History of Notre Dame Fighting Irish football

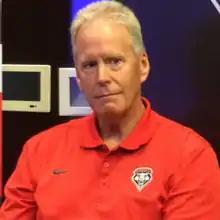
Coach Davie

Bob Davie, who had been Holtz's defensive coordinator from 1994 to 1996, was promoted to head coach when Holtz retired. Davie, who turned down a head coaching offer from Purdue to accept the Irish's head coaching position, was a well-respected defensive mind who had also served as defensive coordinator at Tulane and Texas A&M. Davie had also filled in as head coach for one game during the 1995 season when Lou Holtz was dealing with a health issue. One of his first major decisions was to fire long-time offensive line coach Joe Moore, who then successfully sued the university for age discrimination. On Davie's watch, the team suffered three bowl game losses (1997 Independence Bowl, 1999 Gator Bowl, and 2001 Fiesta Bowl), and it failed to qualify for a bowl game in two others (1999 and 2001). The highlight of Davie's tenure was a 36–20 upset win in 1998 over #5 Michigan, the defending national champions. Davie's Irish also posted a 25–24 home victory over USC in 1999. Davie nearly defeated top ranked Nebraska in 2000, with the Irish comeback bid falling short in overtime 27–24. The aforementioned 2001 Fiesta Bowl was Notre Dame's first invitation to the Bowl Championship Series. The Irish lost by 32 points to Oregon State, but would finish No. 15 in the AP Poll, Davie's highest ranking as head coach. The 2001 squad was awarded the American Football Coaches Association Achievement Award for its 100% graduation rate.